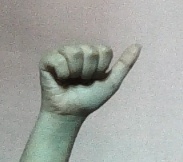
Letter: dhad